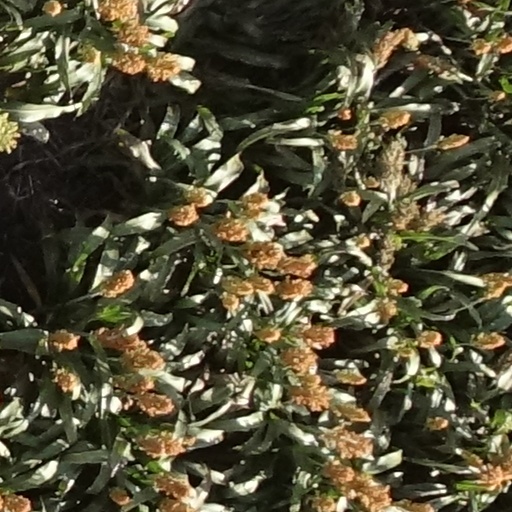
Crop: sorghum